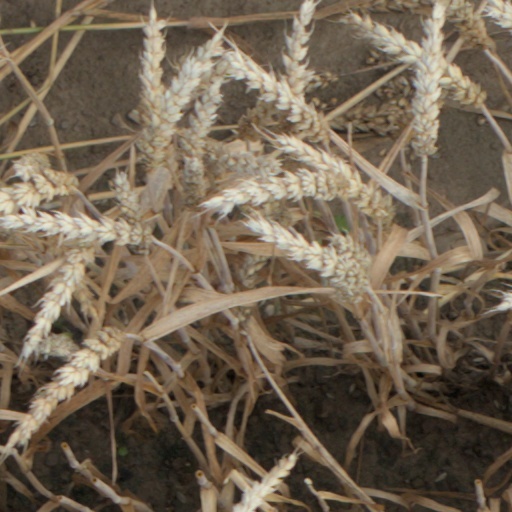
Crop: wheat